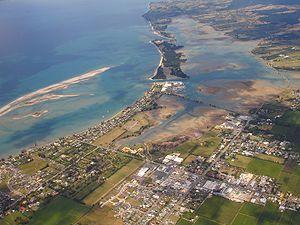
La ville de Motueka est une localité de l’Île du Sud de la Nouvelle-Zélande.